Jamel Akbar

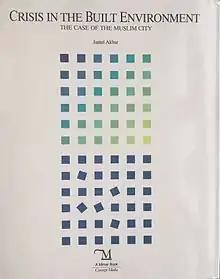
Crisis in the Built Environment: The case of the Muslim city,1988

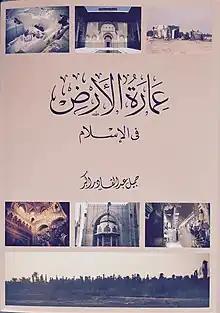
I’marat al-A’rd fi al-I'slam, 1992

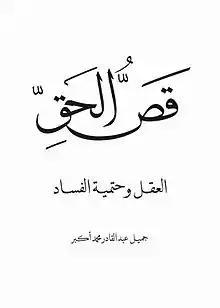
Qas al-Haq, 2014

Jamel Akbar (born 26 May 1954) is an architect, educator, and theorist. His theoretical contributions are in the field of the built environment. His major contribution is in measuring the quality of the built environment through concepts such as responsibility, control, ownership and interventions. His work concentrates on humans' and properties’ rights among individuals, institutions and the State. By comparing such rights in different cultures he developed conclusions concerning economic and social settings and their ramifications on the quality of the built environment.